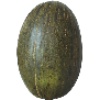
Label: Melon Piel de Sapo 1